The Mahabharata Quest: The Alexander Secret

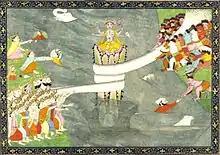
Samudra manthan was a primary idea behind the book's story

Doyle released his first novel, "The Mahabharata Secret" in 2013, calling it a story that he wrote for his daughter, which gradually expanded into a novel. The book was a commercial success, leading to Westland Publishers signing Doyle for releasing a thriller trilogy with the "Mahabharata" as the main inspiration.